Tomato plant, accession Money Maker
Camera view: tilt-top (135 deg); turntable rotation: 240 degrees
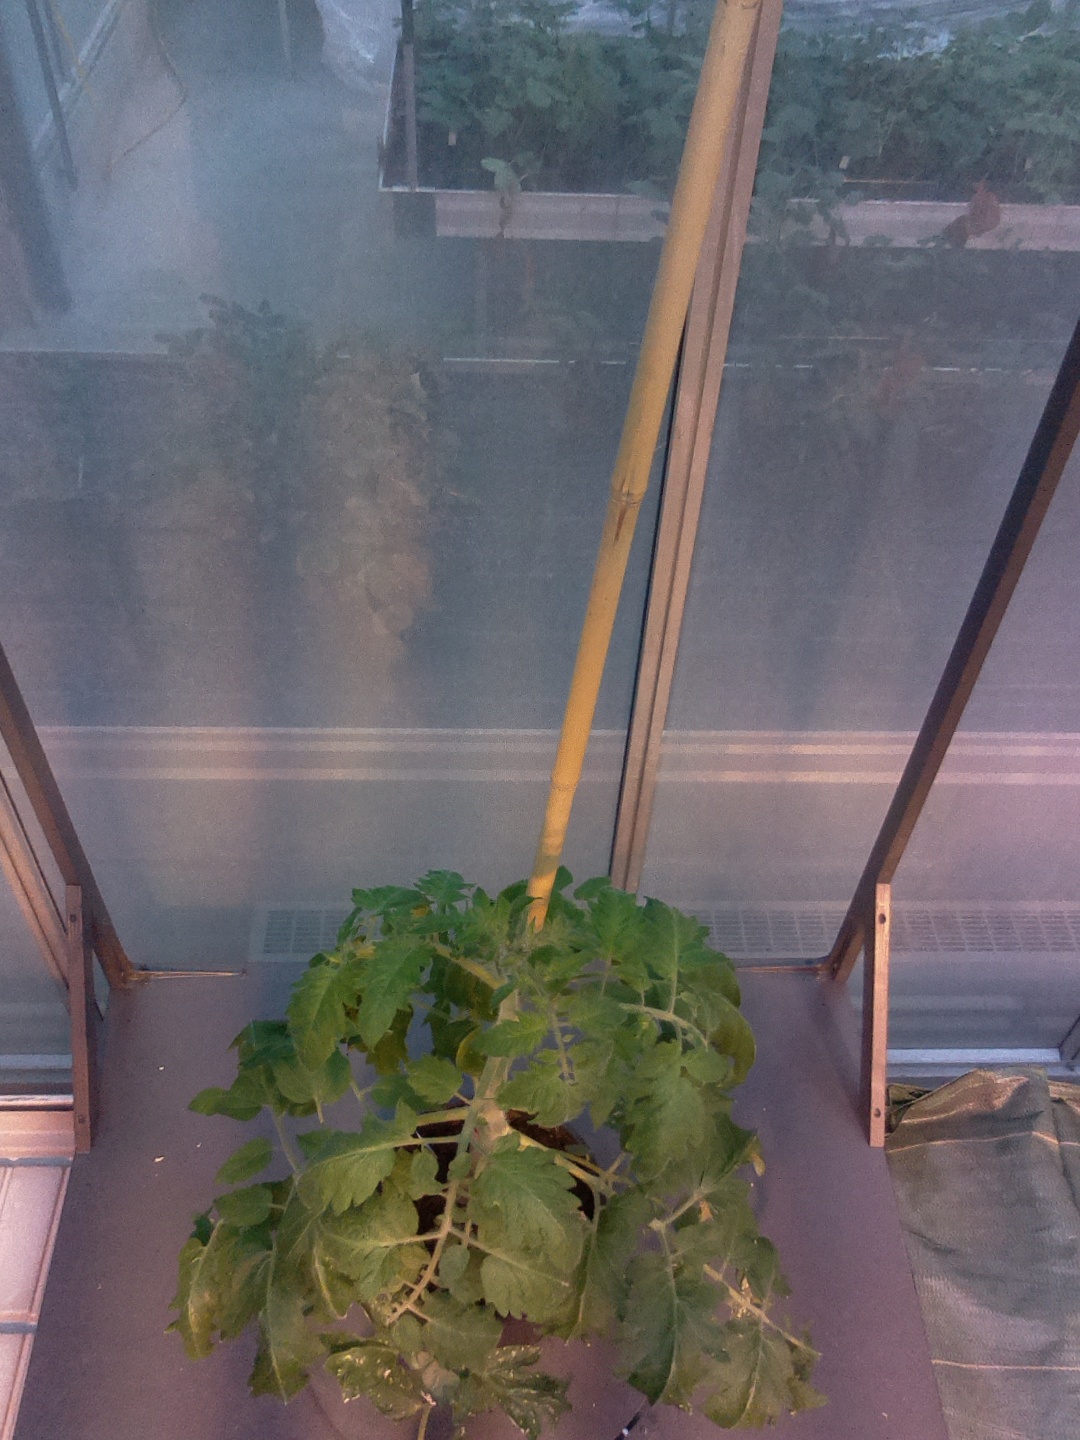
BBCH growth stage 53: 3 inflorescences visible